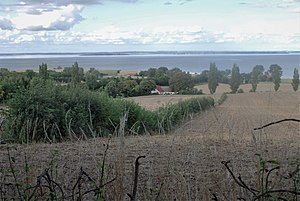
Skovby (Ærø) / Seværdigheder
Landskab set fra Svendemosetippen, sydøst for Skovby, med Drejø i baggrunden
"Skovby er en landsby på Ærø, ca. fire kilometer sydøst for Søby. Byen har formodentlig fået sit navn fordi der oprindelig har været en større skov i området. Skovby hører til Ærø Kommune i Region Syddanmark. Af erhvervsvirksomheder er der en smedeforretning, vognmandsfirma, catering grossist-forretning, gallerier og to kunsthåndværkere. Skovbys børnefamilier har i samarbejde med Ærø Kommune i den vestlige del af landsbyen oprettet et friluftsområde med legeplads, boldbane og grillfaciliteter, i daglig tale kaldet ""Legepladsen"". Omkring halvdelen af husene er stråtækte og overvejende bindingsværkshuse fra første halvdel at 19. århundrede. Den øvrige del er fra omkring århundredeskiftet, og kun enkelte nyere huse eller avlsbygninger ses i byen.